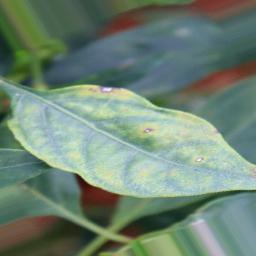
Label: cercospora